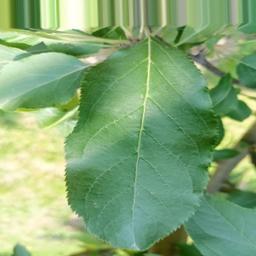
Label: Healthy